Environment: real
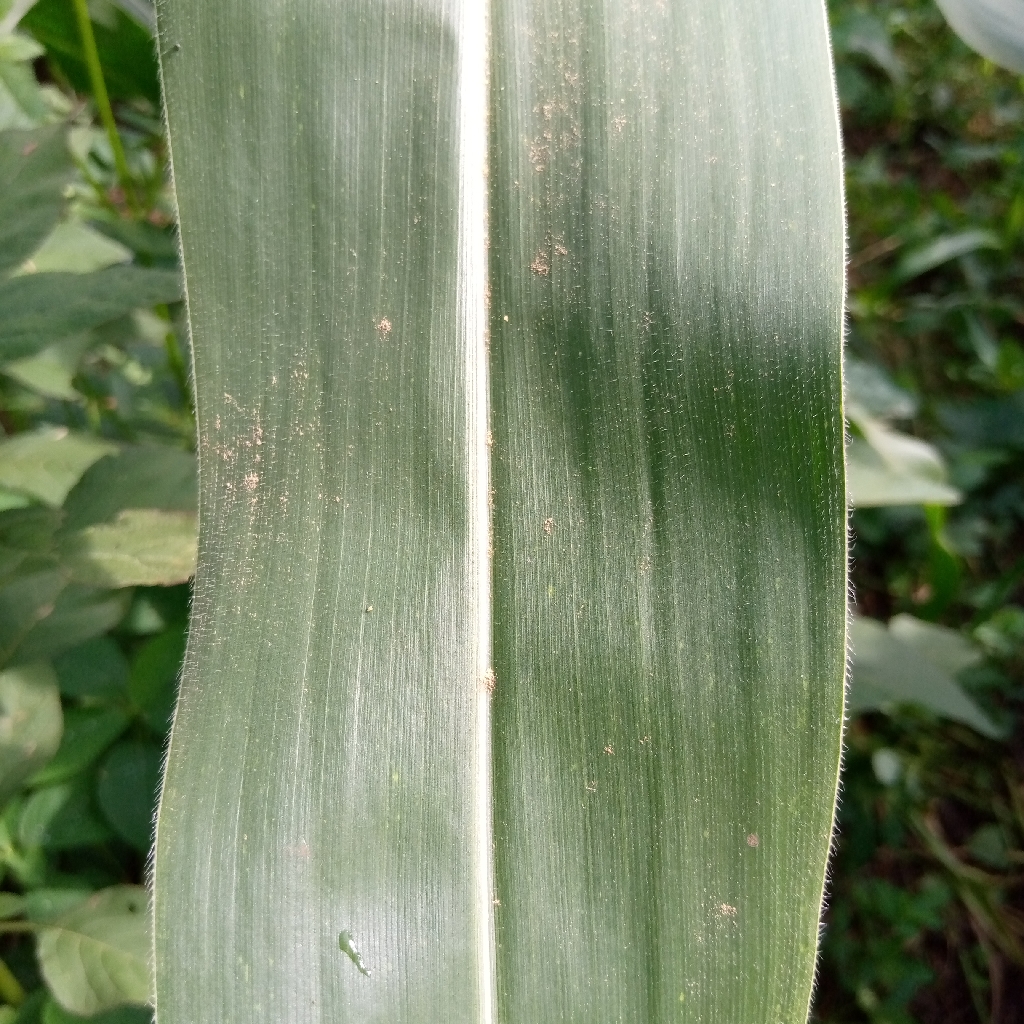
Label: healthy